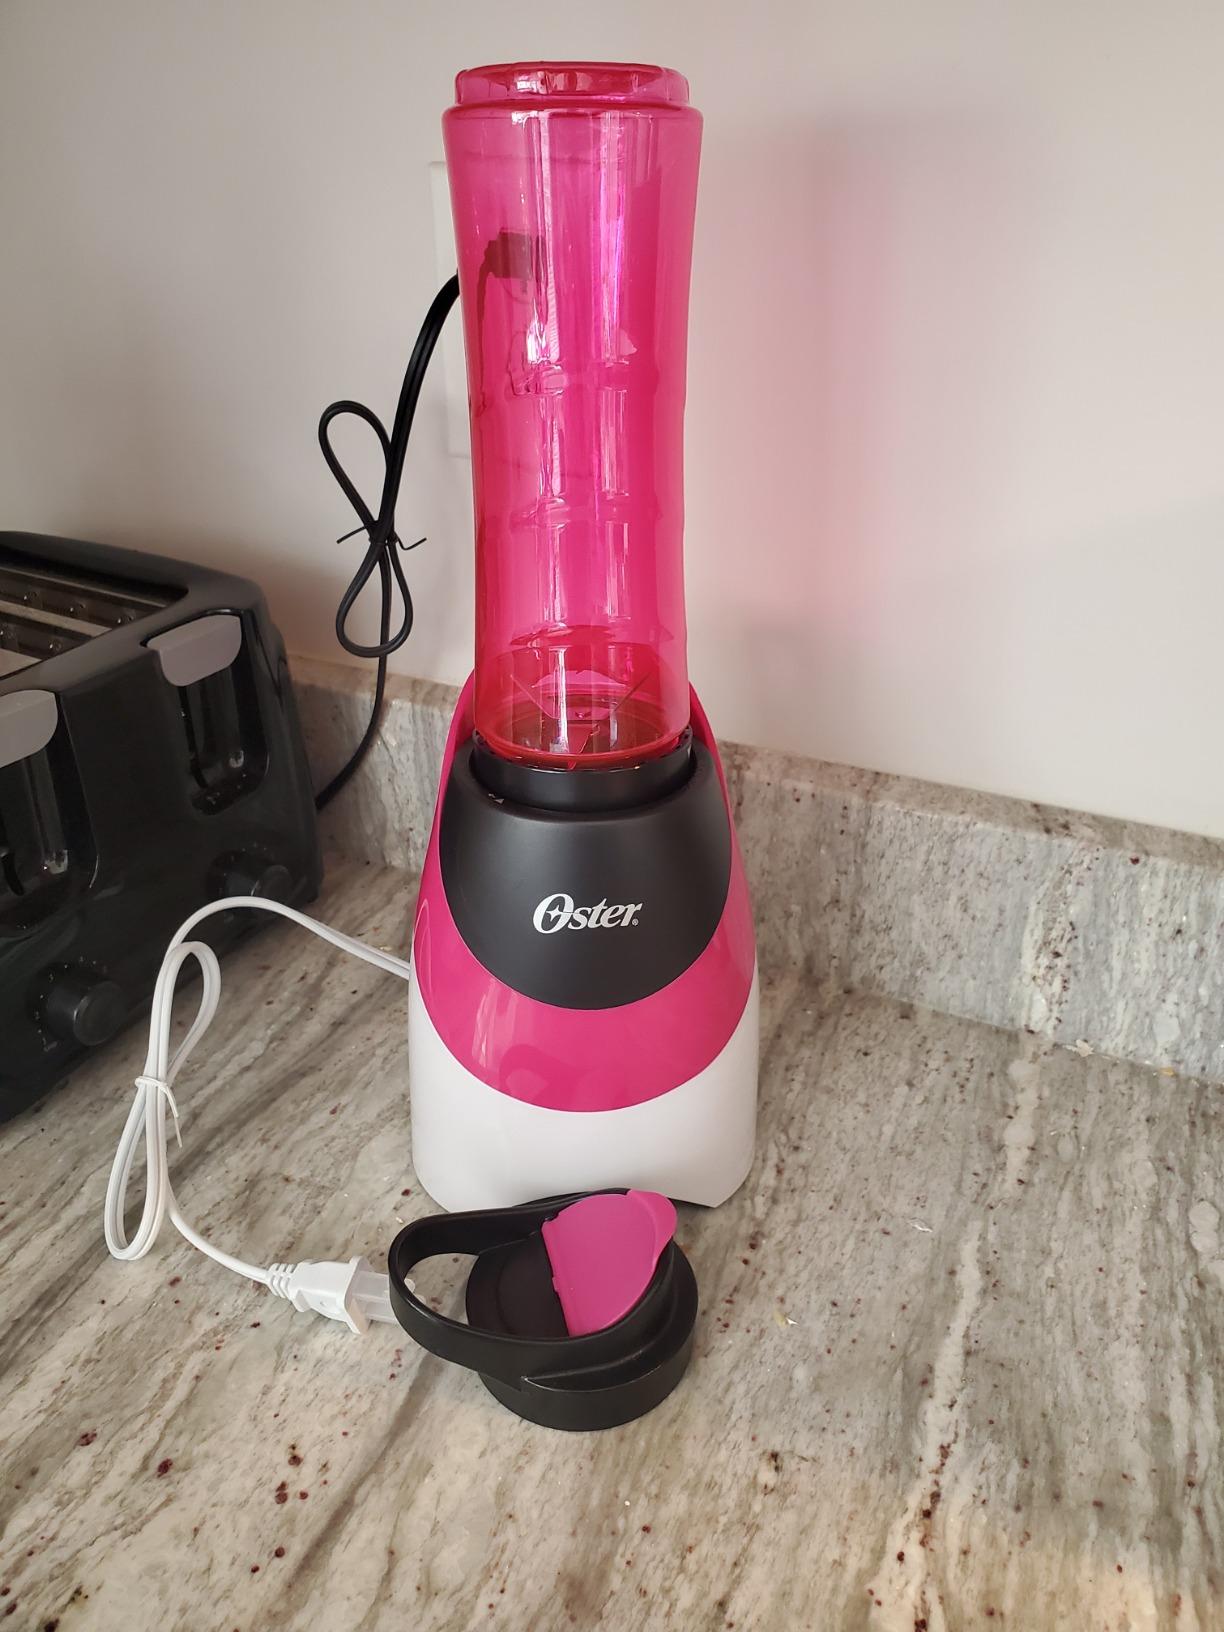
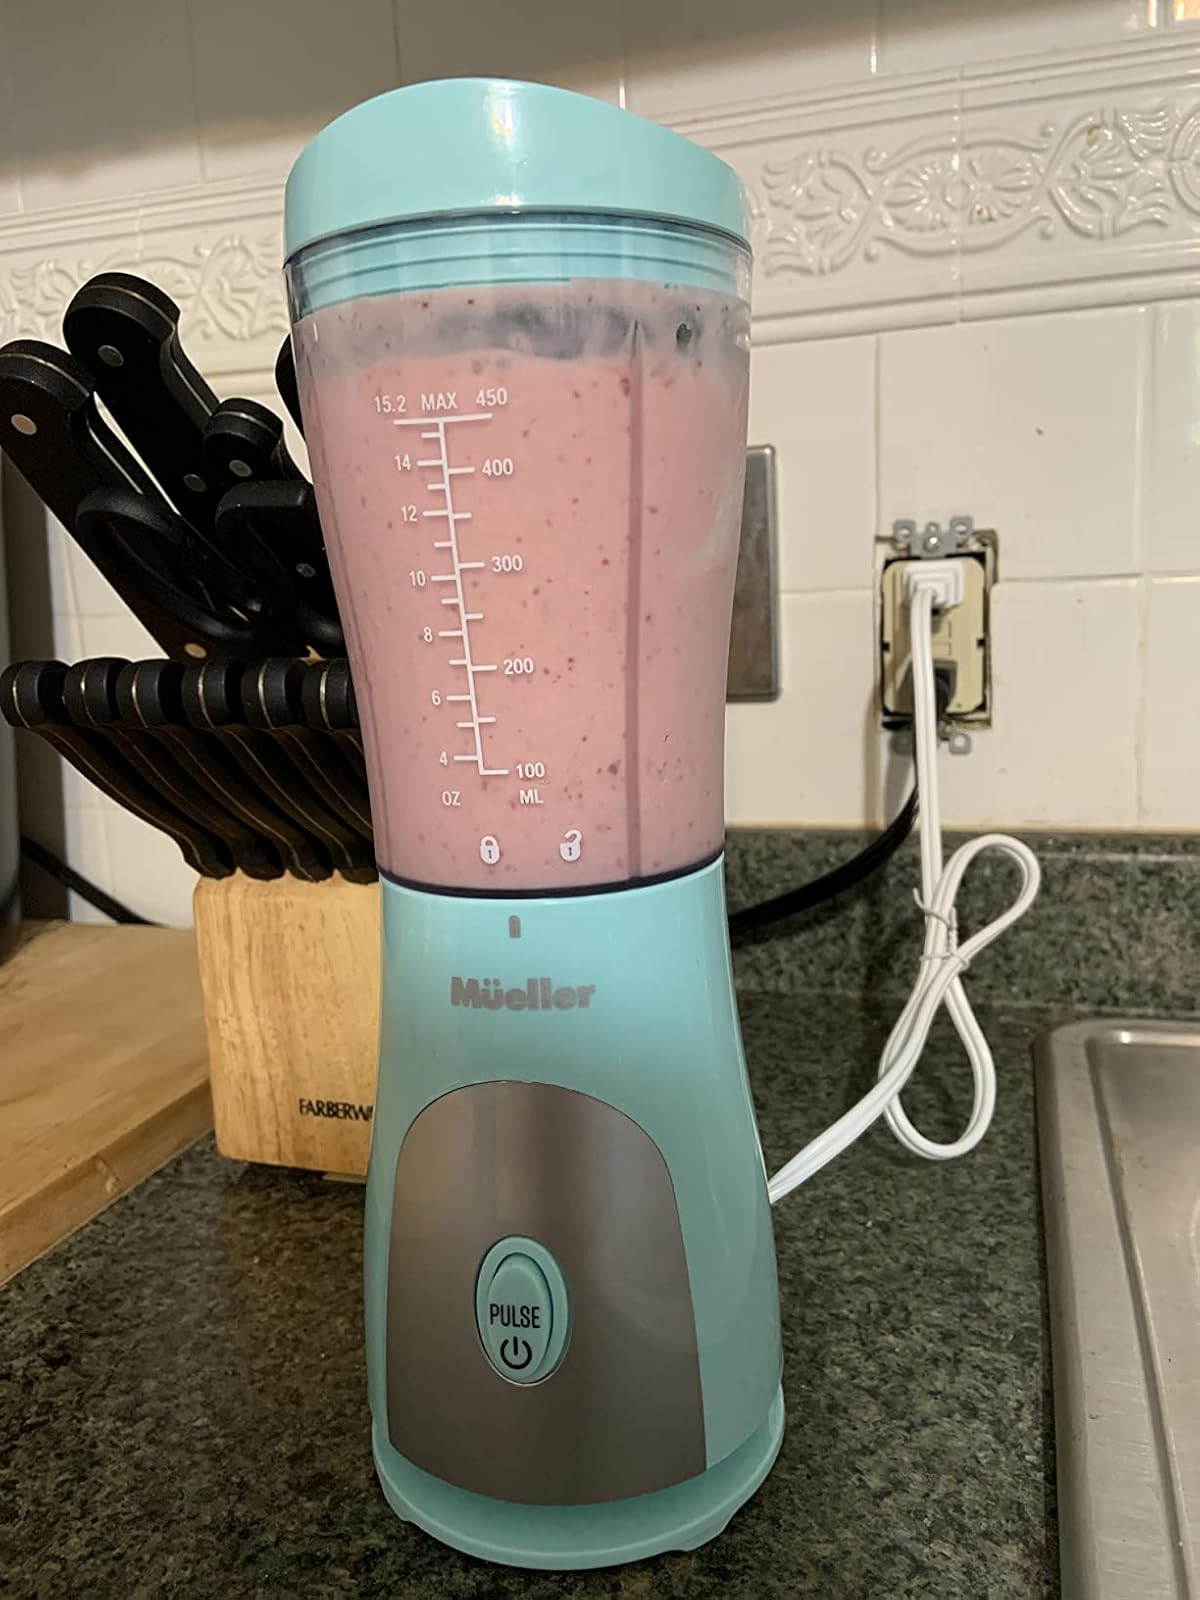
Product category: items_blender
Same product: no